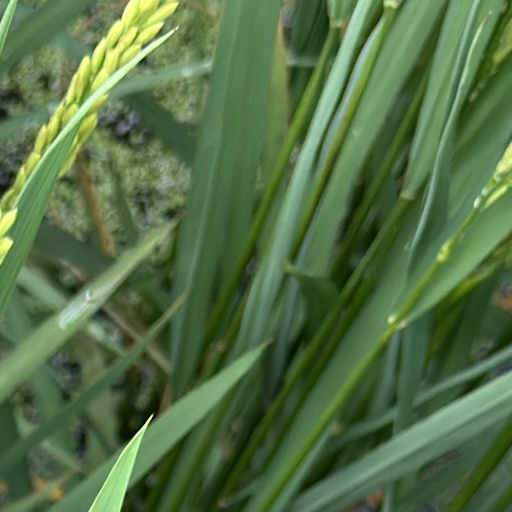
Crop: rice